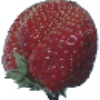
Label: strawberry_wedge